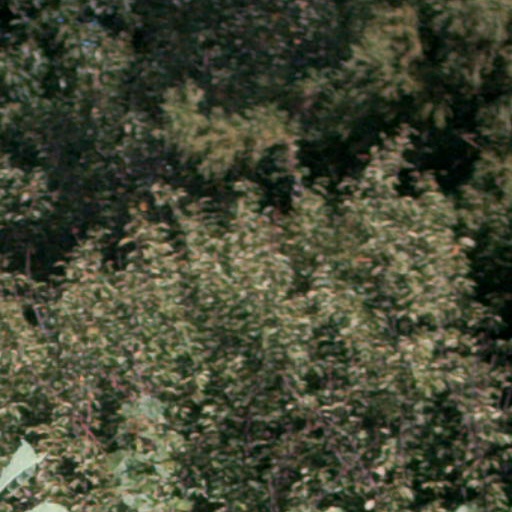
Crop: cassava